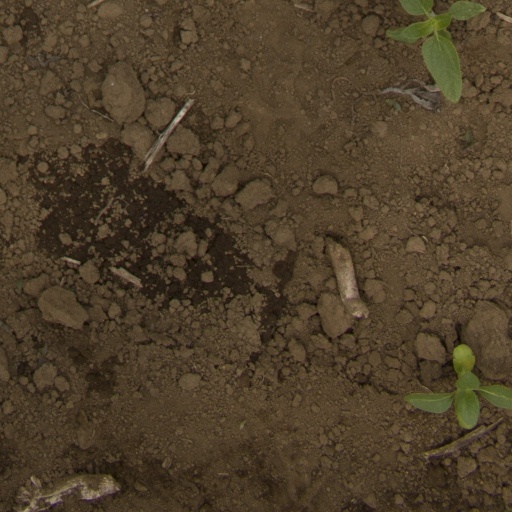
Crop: Jerusalem artichoke